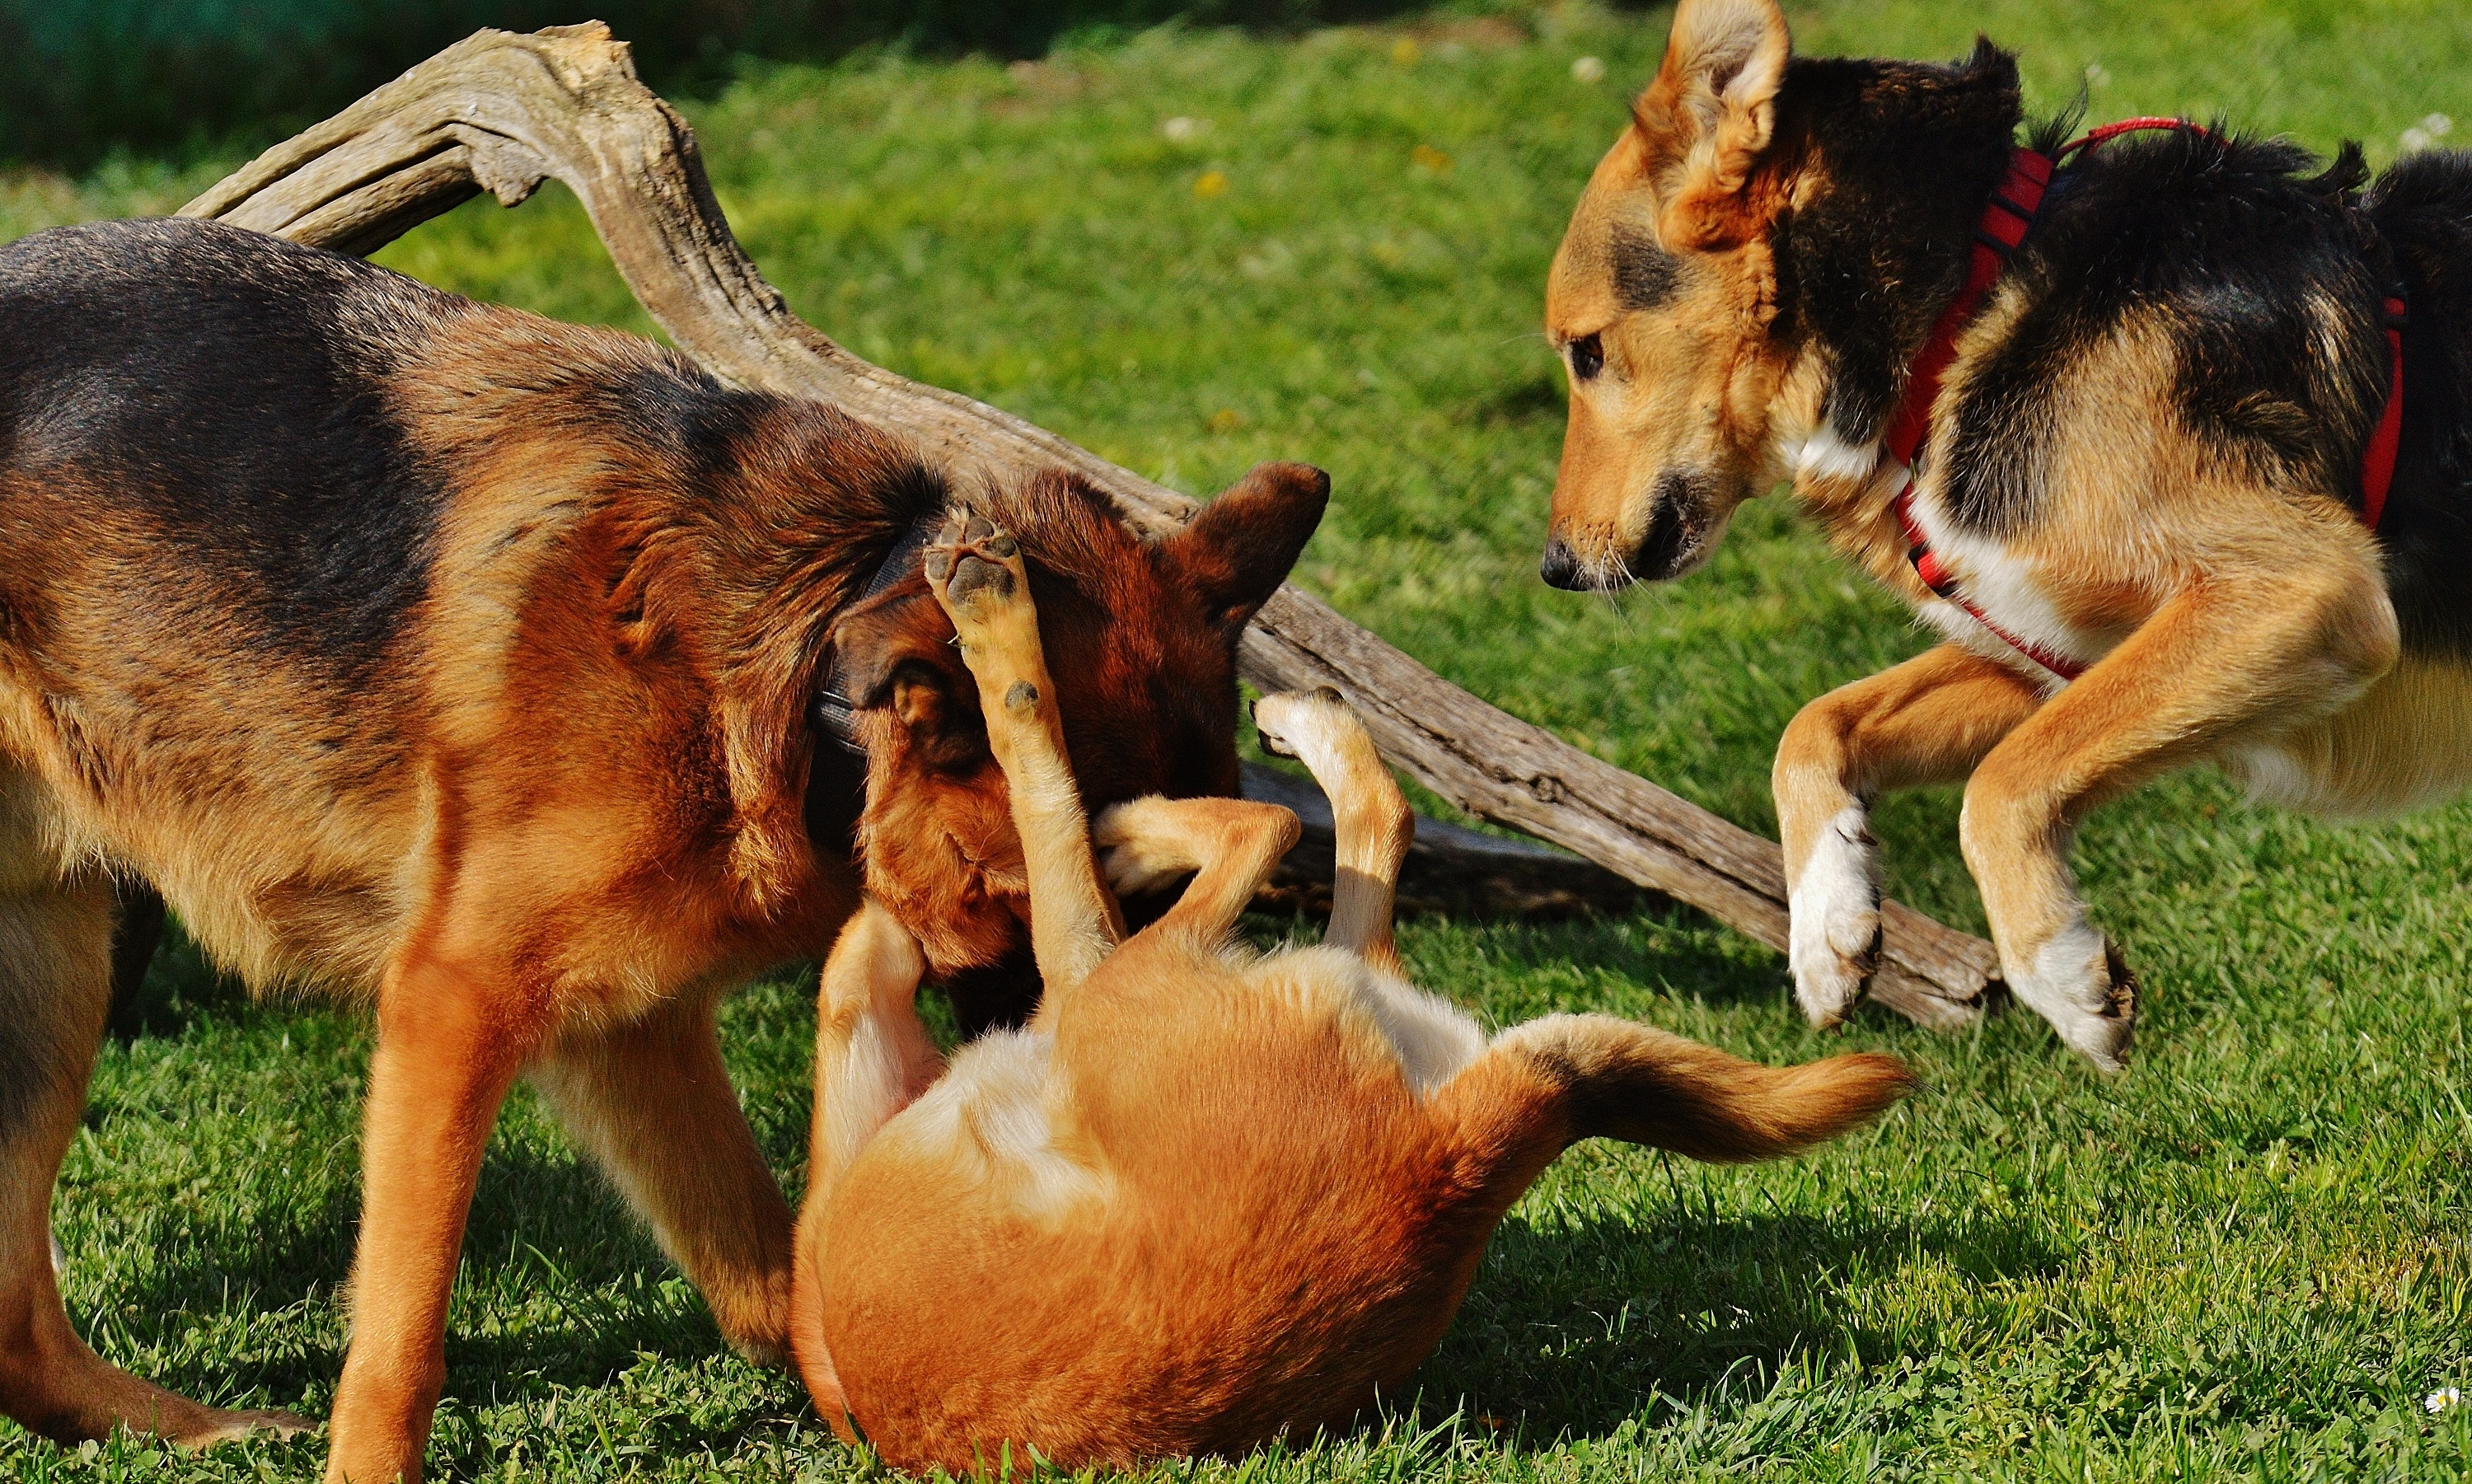
meadow, play, sweet, dog, animal, cute, pet, fur, portrait, mammal, fauna, fight, dogs, beige, hybrid, vertebrate, dog breed, light brown, sch fer dog, mixed breed dog, dog like mammal, wolfdog, dog breed group, german shepherd dog